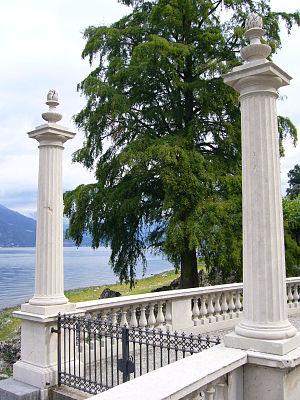
Les Grandi Giardini Italiani forment une association qui regroupe les principaux jardins d'Italie.